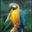
Label: bird